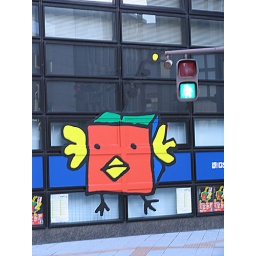
Japan 2006. Kanazawa: Sign and red light in the street